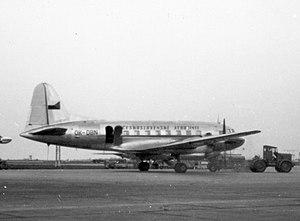
L’Iliouchine Il-12 est un avion de ligne et de transport bimoteur, construit pour remplacer le Li-2. Il fut employés par Aeroflot ainsi qu'en Pologne et en Tchécoslovaquie.